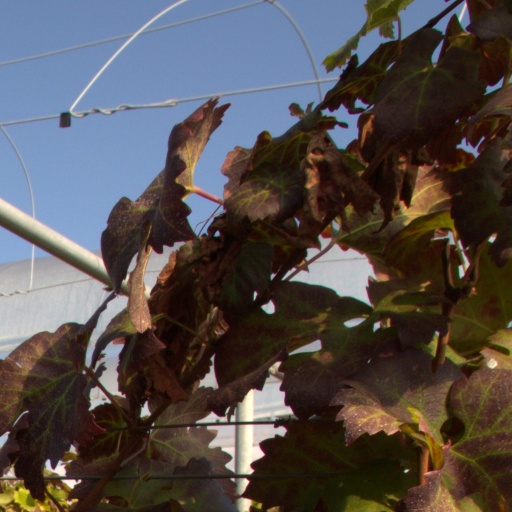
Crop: grape